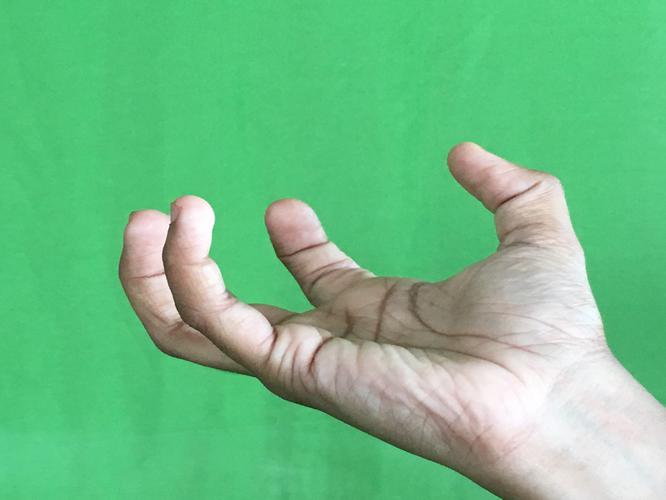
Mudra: Padmakosha
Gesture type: single_hand